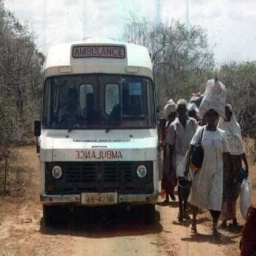
Label: ambulance